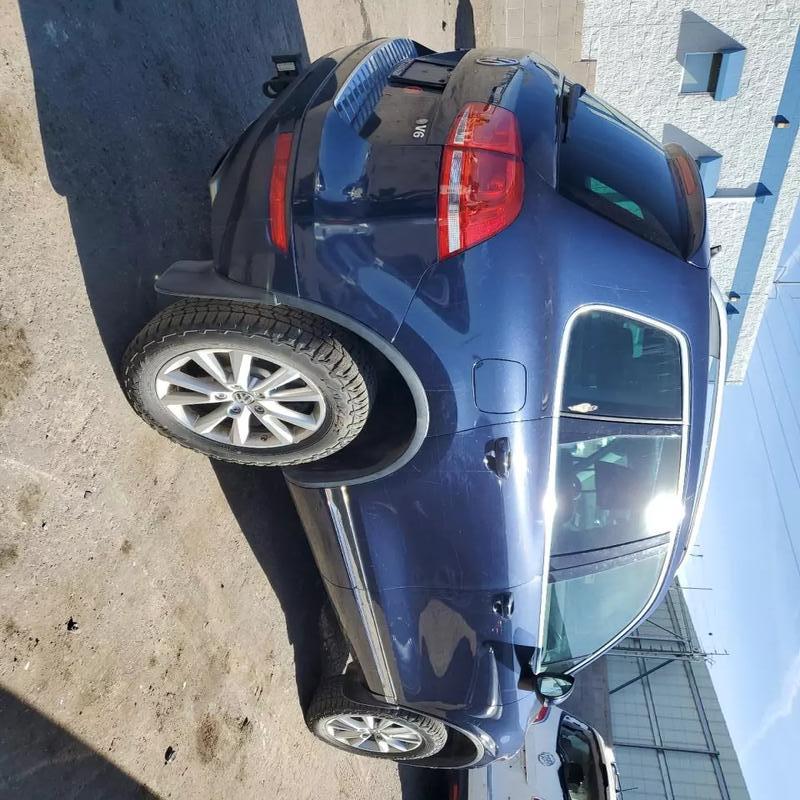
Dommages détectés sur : aile avant droite, porte avant droite, porte arrière droite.
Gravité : mineur